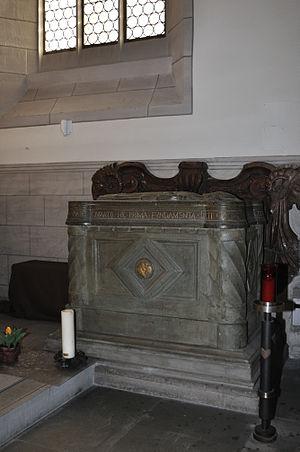
Rathold ou Radolf, ou encore Radulf, né vers 770 et mort à Radolfzell, le 13 septembre entre 840 et 858, est un moine alaman qui fut évêque de Vérone. Il est considéré comme saint par l'Église catholique.